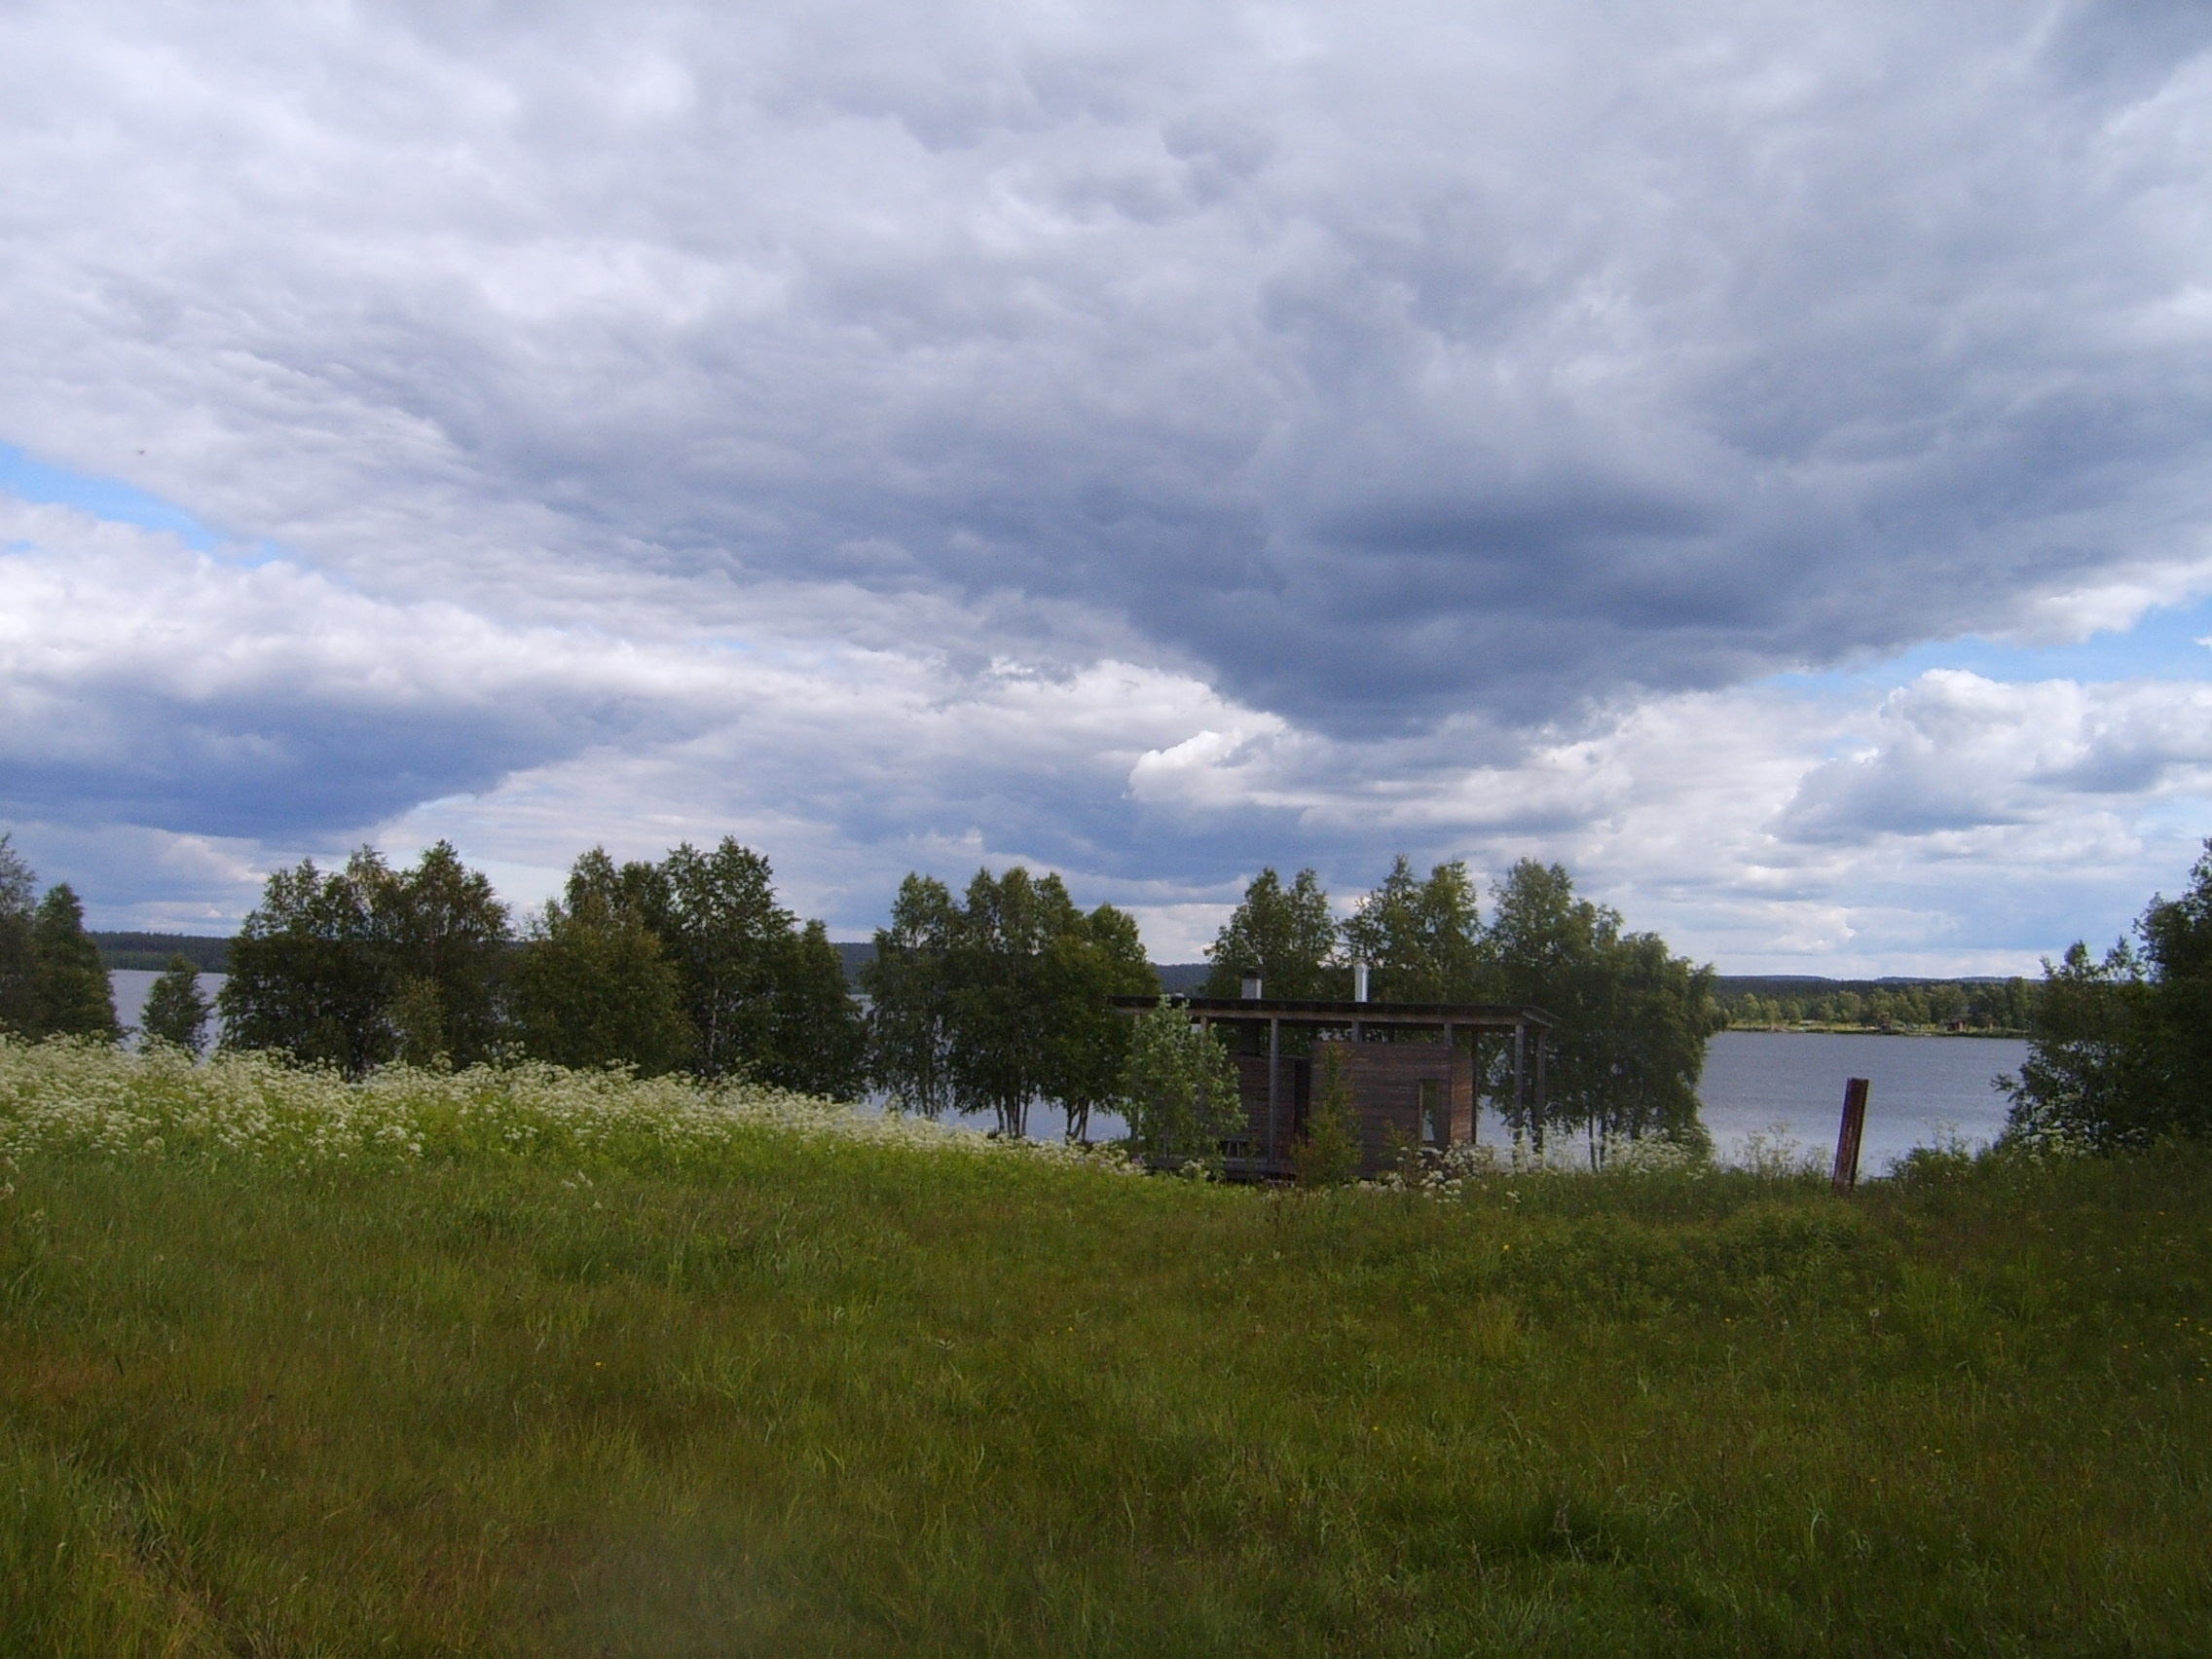
beach, landscape, tree, water, nature, grass, horizon, cloud, sky, field, lawn, meadow, prairie, hill, lake, summer, twilight, scenic, pasture, plain, clouds, grassland, habitat, finnish, rural area, meteorological phenomenon